Aniceto Ortega

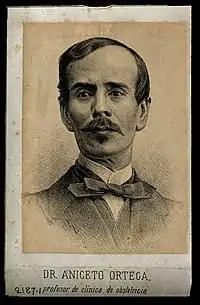
Ortega, Aniceta, fl. ca. 1860.

Aniceto Ortega was born in Tulancingo, Hidalgo, on 17 April 1825, the second of three sons born to Senator Sr. D. Francisco de Ortega-Montañés y Martínez y Navarro, and Countess Sra. Dña. María Josefa del Villar. His father was a statesman active in the Mexican independence movement and a prominent literary figure, who wrote the patriotic verse drama "México libre" ("Free Mexico"). Both Ancieto and his older brother, Francisco, studied medicine at the Escuela Nacional de Medicina in Mexico City. There he specialised in obstetrics and gynaecology and received his degree in 1845. After further medical studies in Paris, he went on to become a professor at the medical school in Mexico City and was one of the founders (and later Director) of Mexico's first hospital for women and children, the "Casa de Maternidad e Infancia".